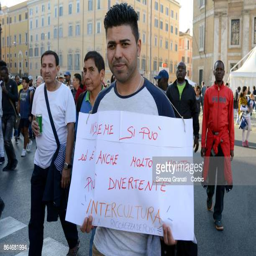
national protest against racism titled